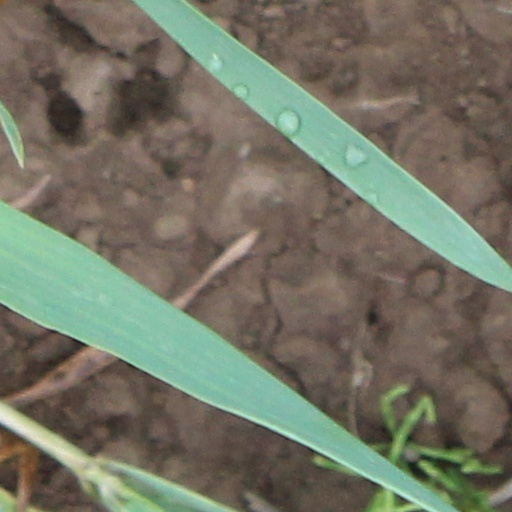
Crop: wheat